The Purple Cloud

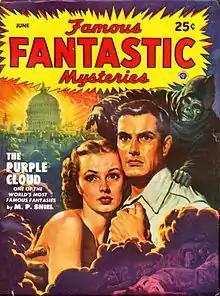
"The Purple Cloud" was reprinted in the June 1949 issue of "Famous Fantastic Mysteries"

The story, a recording of a medium's meditation over the future writing of the text, details the narrator, Adam Jeffson, on an expedition to the North Pole during the 20th century on board the "Boreal". Jeffson's fiancée, the Countess Clodagh, poisons her own cousin to secure a place on the ship for Jeffson, because the expedition was known to be one of the best ever planned. A millionaire, who died some years previously, had provided in his will for the payment of millions of dollars to the first person to reach the Pole.